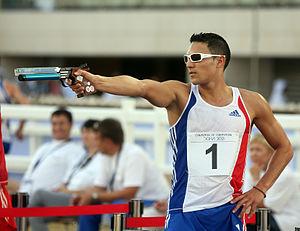
Christopher PATTE, né le 29 mars 1990 à Londres, est un Sportif de Haut Niveau en Équipe de France Olympique Militaire et Civile de Pentathlon Moderne.